Renault Mégane RS

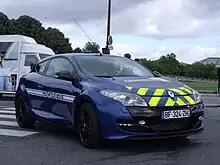
The Mégane R.S. 265 in use of the Gendarmerie National (French National Police)

Renault introduced the updates on the Trophy model to the standard Megane R.S. in 2011 replacing the Mégane R.S. 250. The car was a result of Renault winning a tender from the Gendarmerie National for a new high speed pursuit vehicle with a power output requirement of 261 bhp. In addition to supplying the updated car to the police, Renault introduced it for the general public as well.